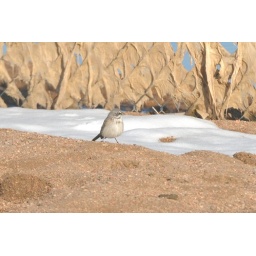
A nice bird spotted by Glenn Walbek. This was a state bird for me.